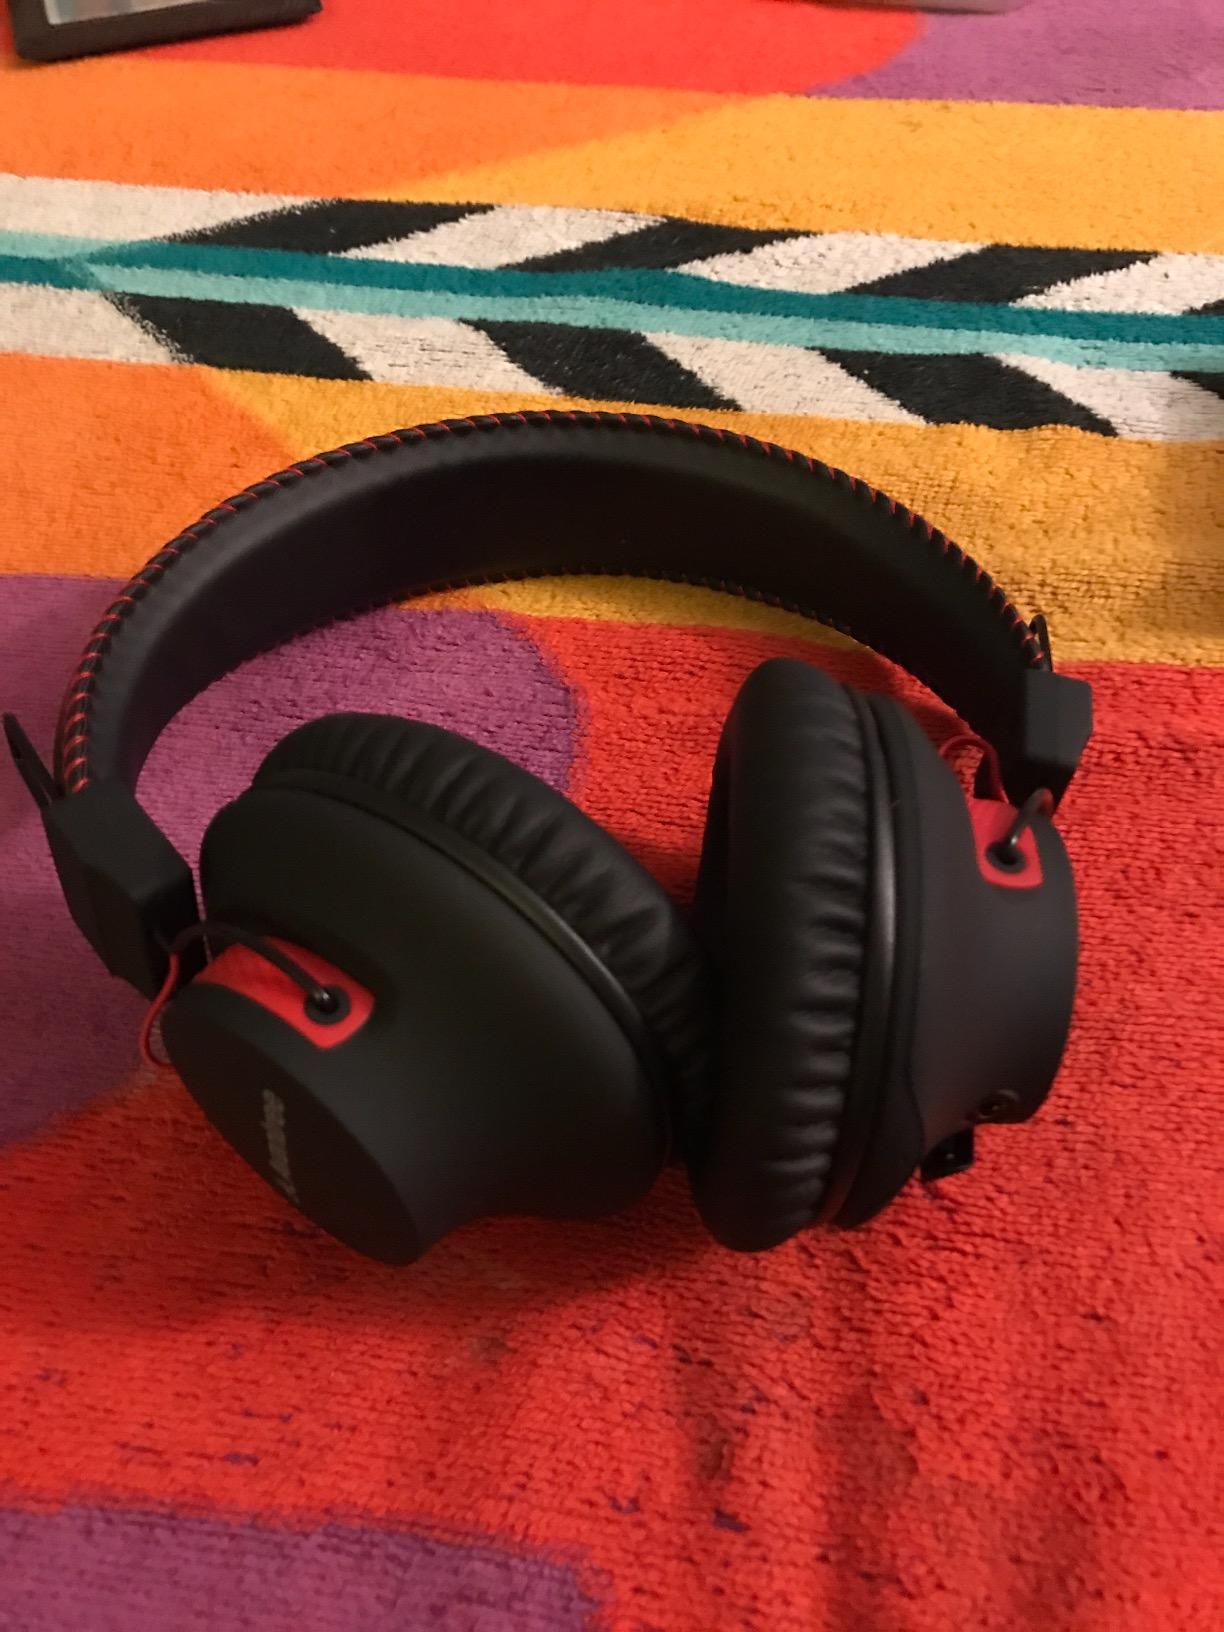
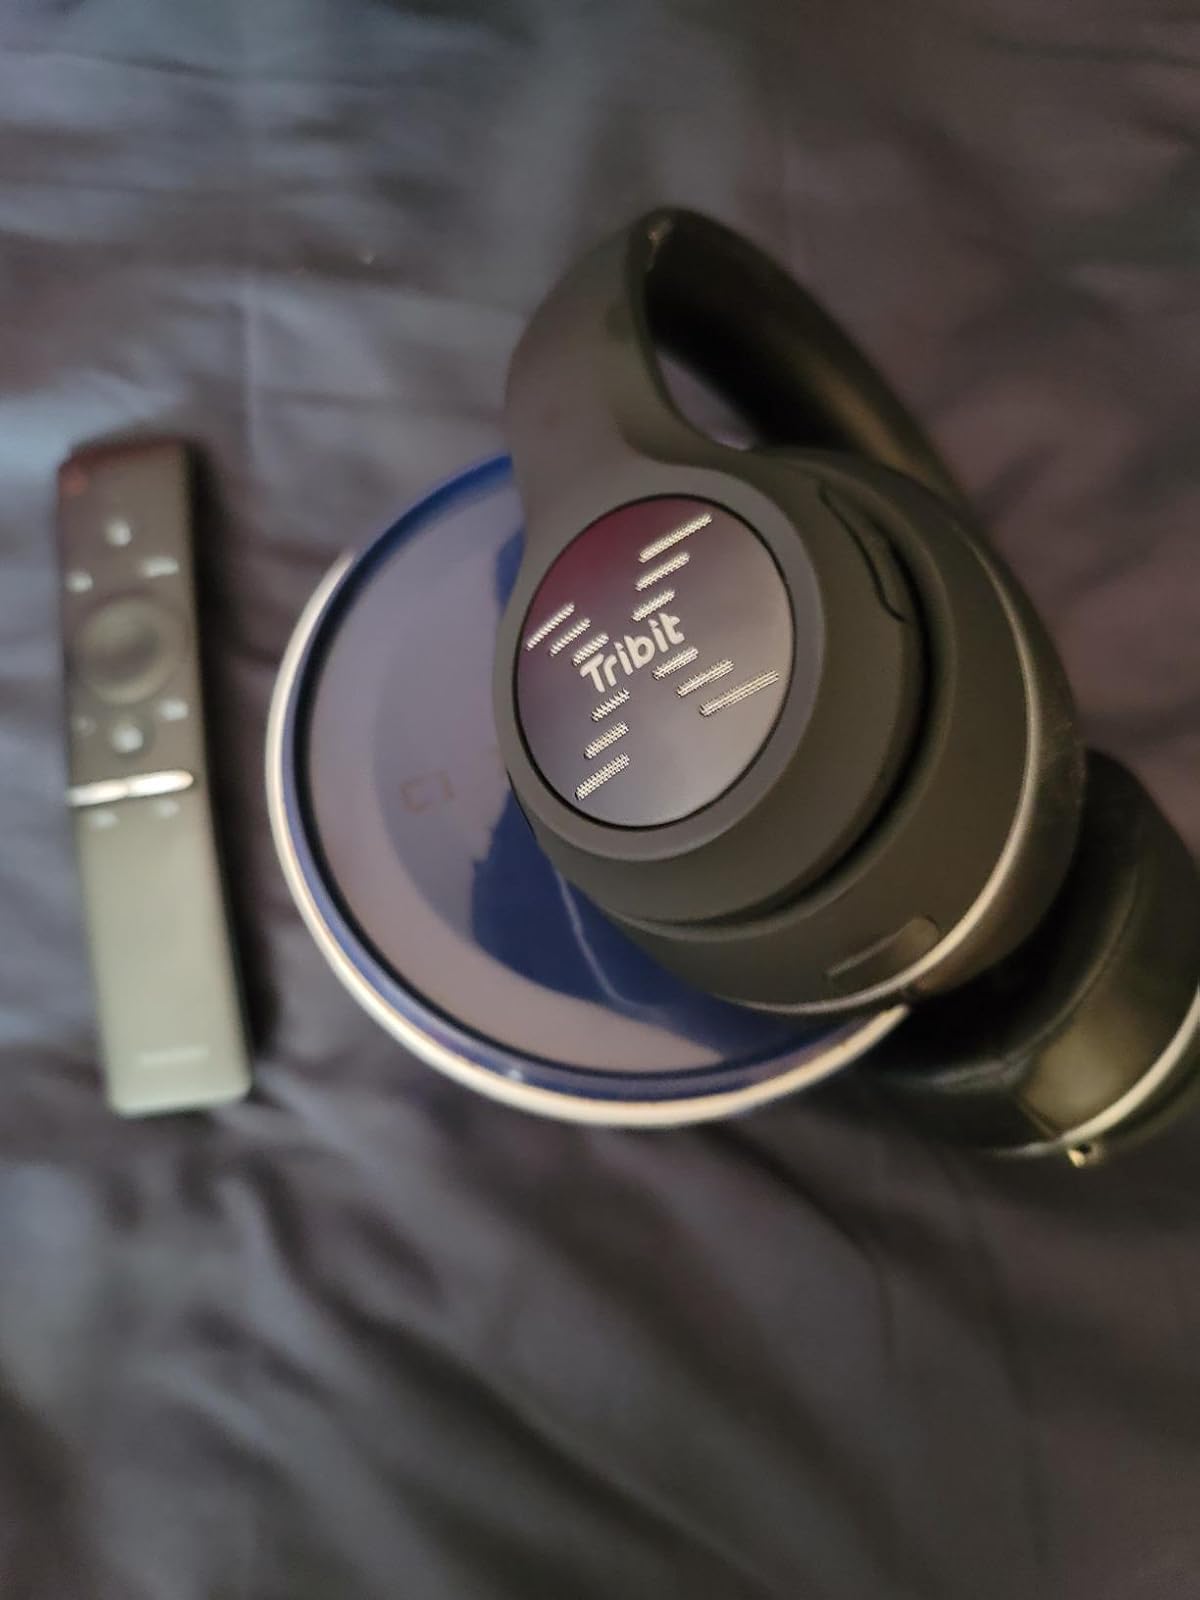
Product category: headphones
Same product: no